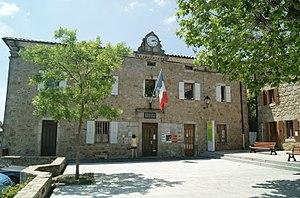
Mairie de Gluiras
Gluiras est une commune française située dans le département de l'Ardèche, en région Auvergne-Rhône-Alpes.